Military Women's Memorial

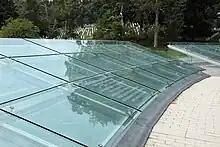
In the first revised design, the glowing tall pylons were replaced with softly illuminated, horizontal glass panels.

By August 1992, the Women in Military Service for America Memorial Foundation still had only $1 million with which to build the memorial. To boost the memorial's visibility, First Lady of the United States Hillary Clinton and former First Lady Barbara Bush both agreed to be honorary chairs of the foundation.